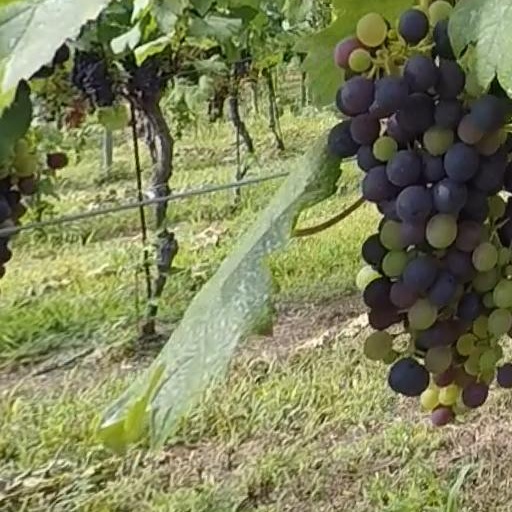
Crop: grape